Egyptian mythology

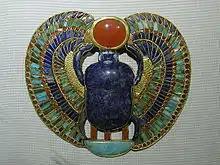
Funerary amulet in the shape of a scarab

Certain themes appear repeatedly in depictions of the journey. Ra overcomes numerous obstacles in his course, representative of the effort necessary to maintain "maat". The greatest challenge is the opposition of Apep, a serpent god who represents the destructive aspect of disorder, and who threatens to destroy the sun god and plunge creation into chaos. In many of the texts, Ra overcomes these obstacles with the assistance of other deities who travel with him; they stand for various powers that are necessary to uphold Ra's authority. In his passage Ra also brings light to the Duat, enlivening the blessed dead who dwell there. In contrast, his enemies—people who have undermined "maat"—are tormented and thrown into dark pits or lakes of fire.